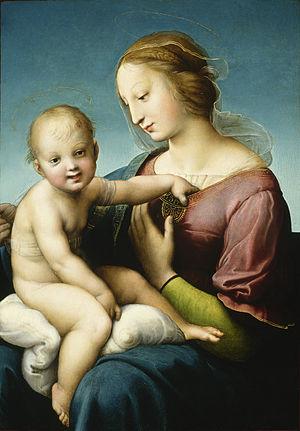
Cette page liste des œuvres de Raffaello Sanzio, plus connu sous le nom de Raphaël, peintre et architecte italien de la Renaissance. Il est aussi appelé Raffaello Santi, Raffaello da Urbino, Raffaello Sanzio da Urbino.
La Grande Madonna Cowper ou encore Madonna Niccolini afin de la différencier de la Piccola Madonna Cowper est une peinture religieuse de Raphaël. Le tableau est actuellement exposé au National Gallery of Art de Washington.